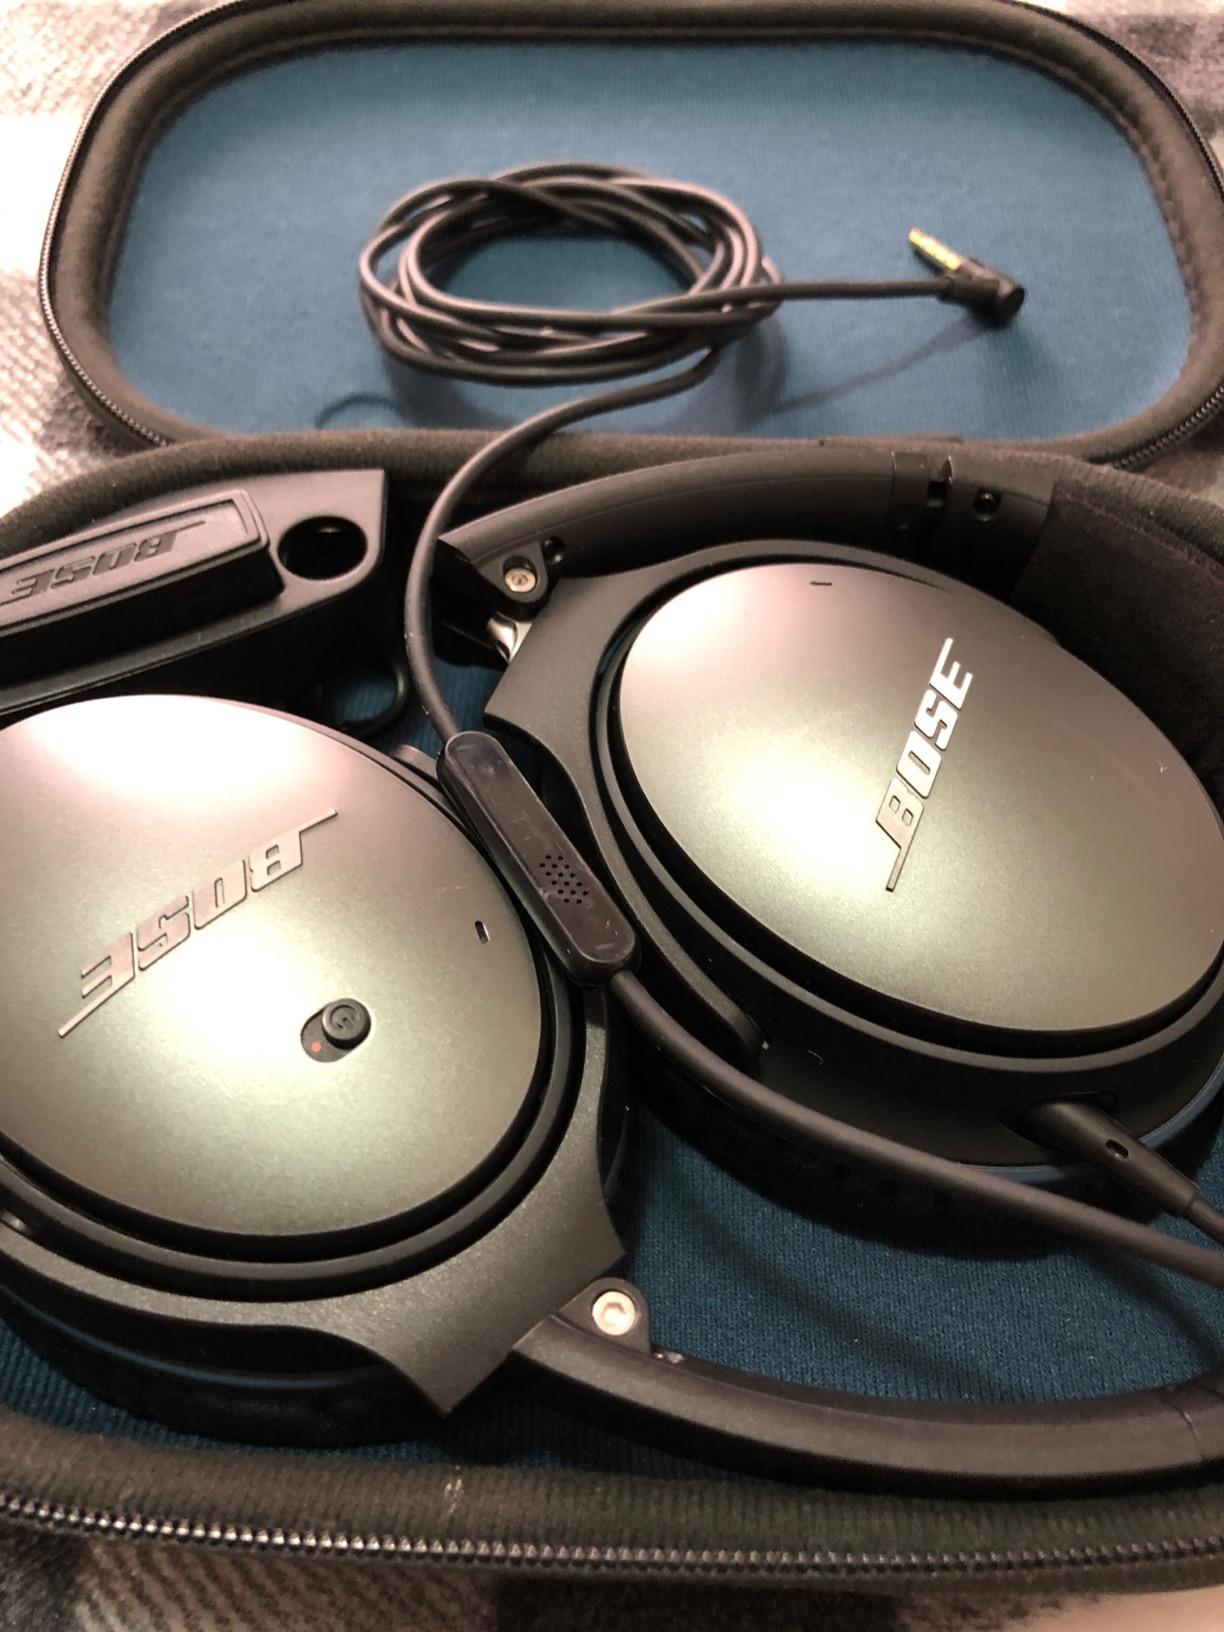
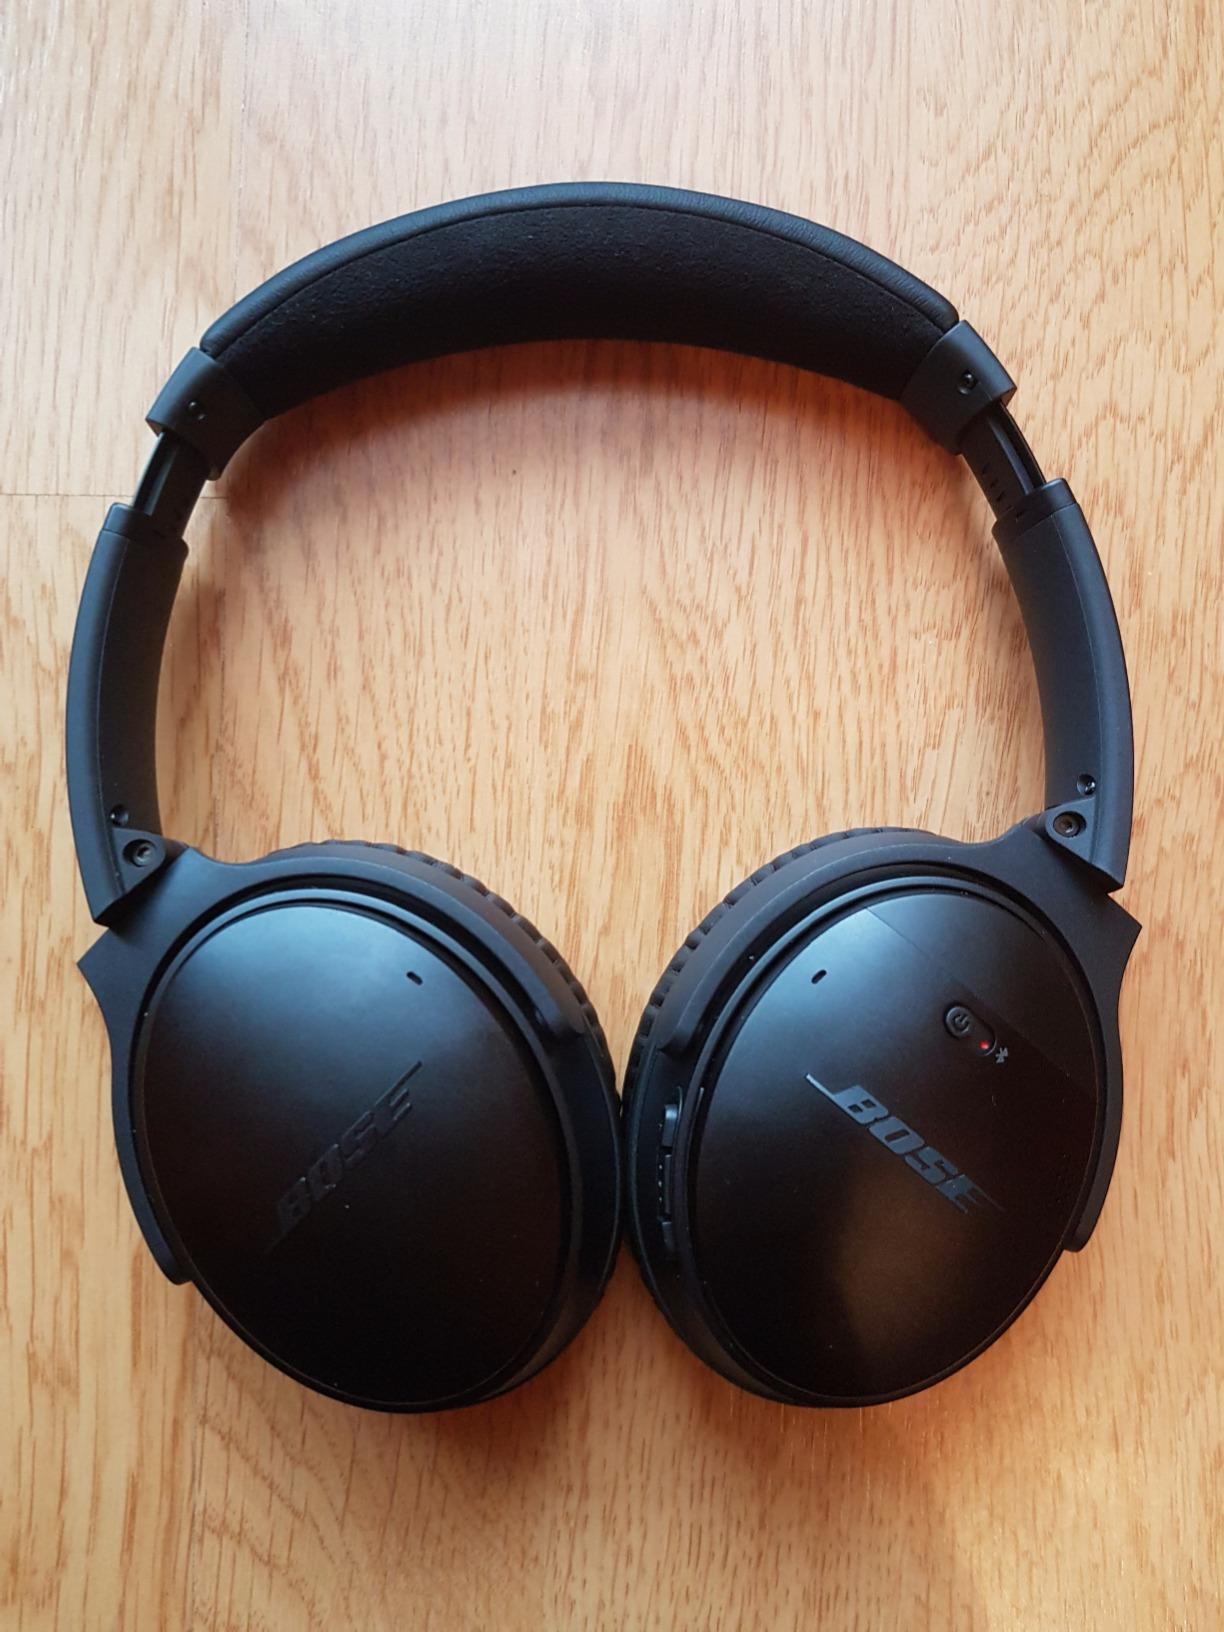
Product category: headphones
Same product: no